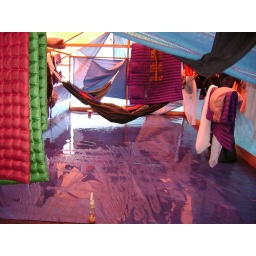
we hung our hammocks in our house one of the last nights because the water had started to come in...